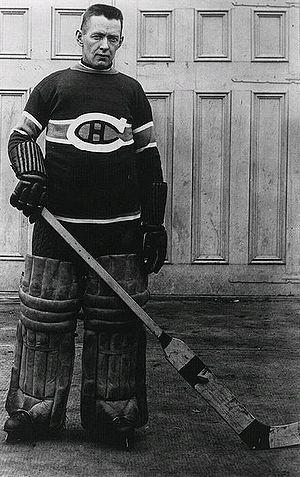
Howie Morenz est un joueur professionnel canadien de hockey sur glace de la Ligue nationale de hockey. Il joue quatorze saisons dans la LNH : pour les Canadiens de Montréal de 1923 à 1934 puis pour les Black Hawks de Chicago, les Rangers de New York et à nouveau pour Montréal pour sa dernière saison professionnelle en 1937. Il remporte trois Coupes Stanley avec les Canadiens, en 1924, 1930 et 1931. Il est également mis en avant par des trophées personnels en tant que meilleur joueur — le trophée Hart — ou meilleur pointeur de certaines saisons. Il joue quasiment toute sa carrière aux côtés d'Aurèle Joliat.